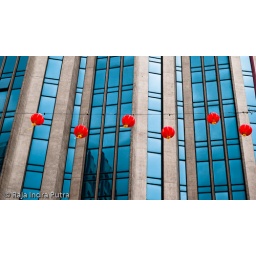
Red lanterns against blue building